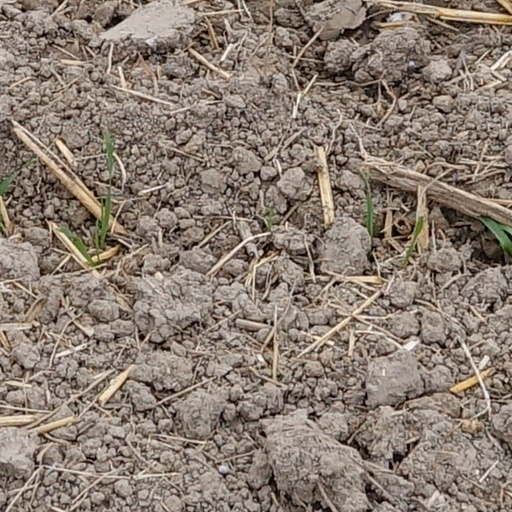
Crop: wheat